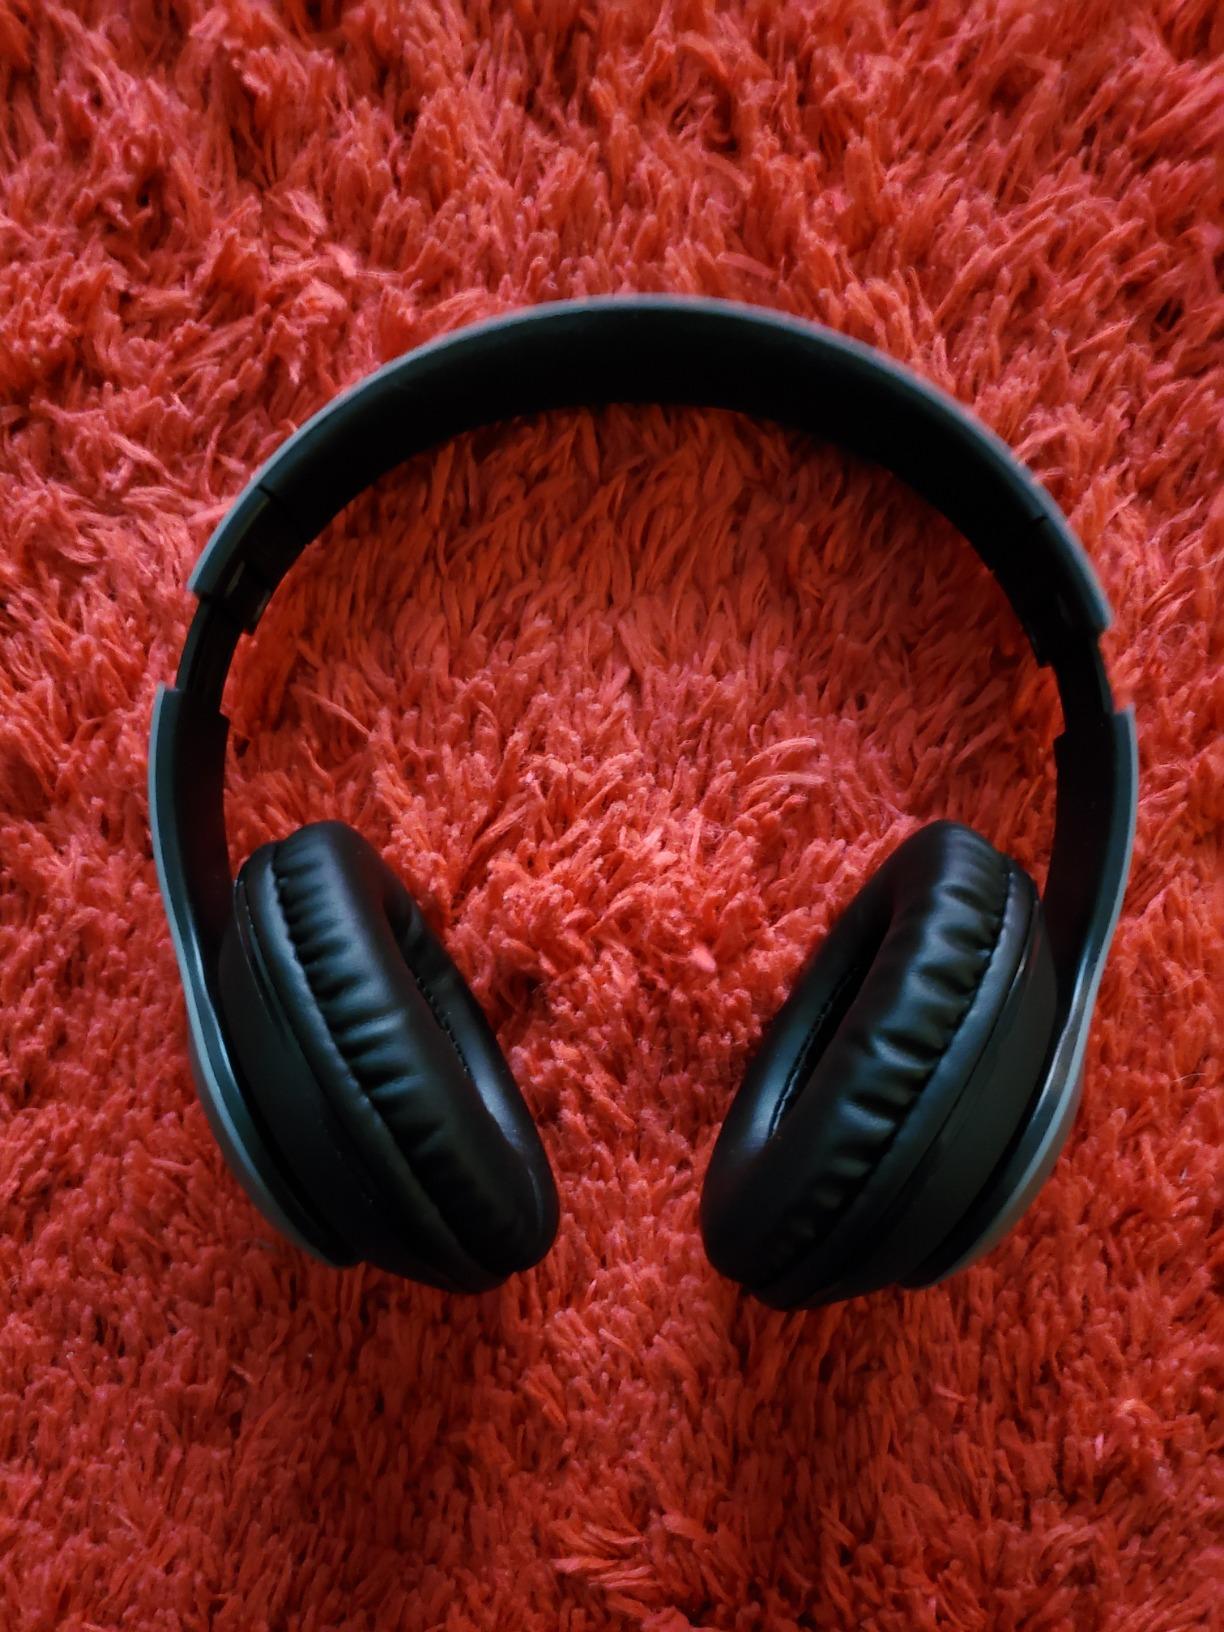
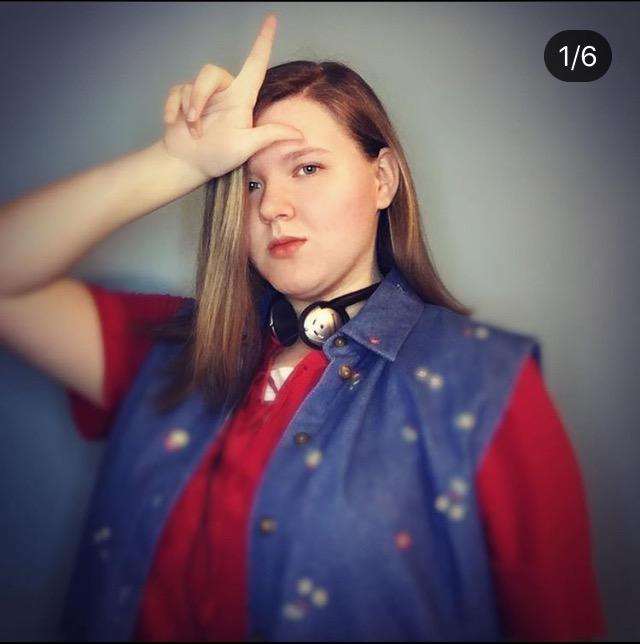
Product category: headphones
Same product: no